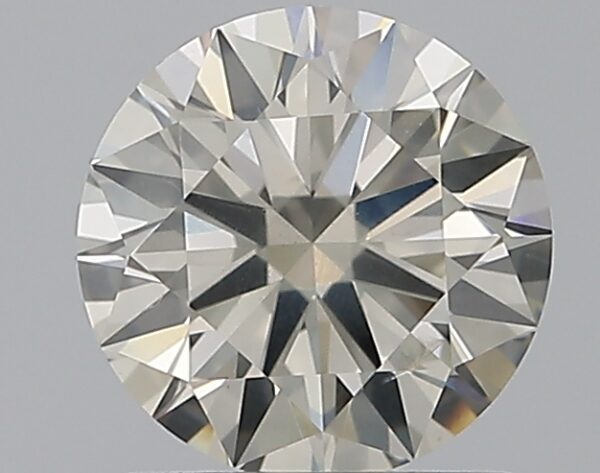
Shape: round
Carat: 1.01
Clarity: I1
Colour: L
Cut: EX
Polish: EX
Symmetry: EX
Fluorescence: F
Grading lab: GIA
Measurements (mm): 6.44 x 6.46 x 3.92